Stoneferry

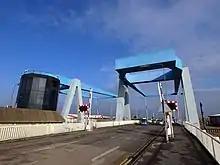
Stoneferry Bridges, and control tower (February 2009)

A bridge at Stoneferry was proposed in the 18th century, but was opposed in Parliament by interested parties in Beverley due to concerns of it blocking the navigable river. In 1905 a swing bridge was built, constructed by the Motherwell Bridge Company. The total length was in two spans, with the moveable span giving an opening of , built at a cost of £10,261 for the ironwork and machinery, and £7,450 for stonework. Additionally a subway was built below the river bed, carrying water, gas and electricity utilities.